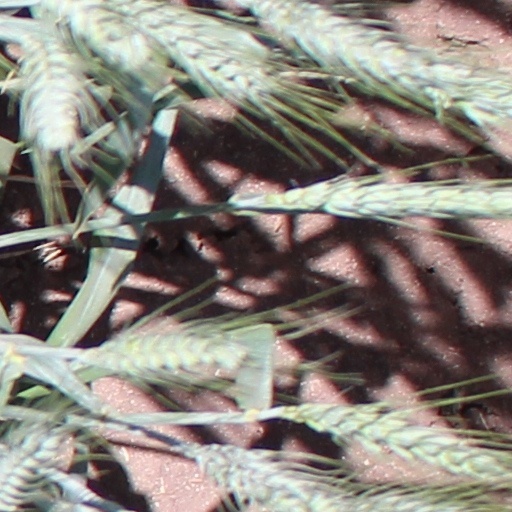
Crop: wheat